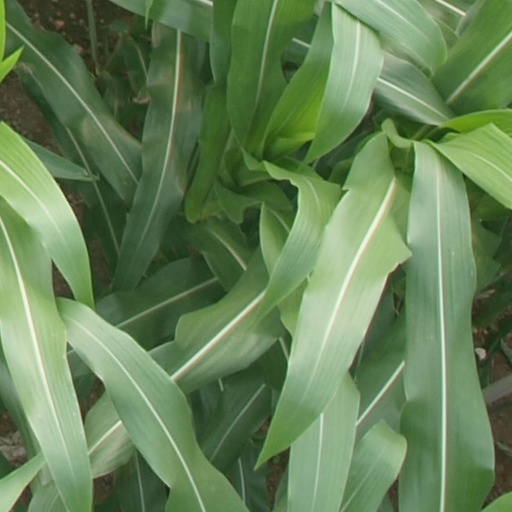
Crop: maize; corn